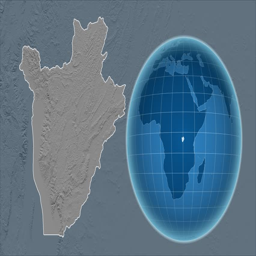
shape animated on the elevation map of the globe